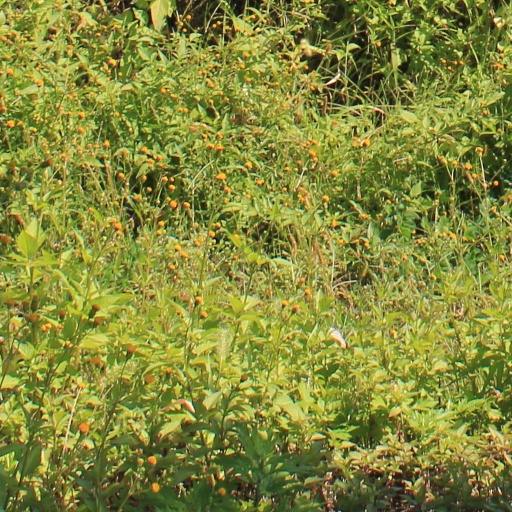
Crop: grape